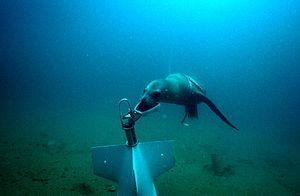
Le programme de mammifères marins de la marine américaine, en anglais U.S. Navy Marine Mammal Program, est un programme dirigé par la Marine américaine qui étudie l’emploi militaire de mammifères marins – principalement le grand dauphin et l’otarie de Californie – et les entraîne à des tâches tels que la protection de navires et de ports, le repérage et le dégagement de mines, ainsi que la récupération d’objets. Le programme est basé à San Diego en Californie où les animaux sont entraînés de façon continue. Les animaux du NMMP ont été déployés en zones de combat, notamment pendant la guerre du Viêt Nam et la guerre d'Irak. Ce programme débuté dans les années 1960 doit se terminer en 2017 avec le remplacement des animaux par des robots et drones sous-marins.